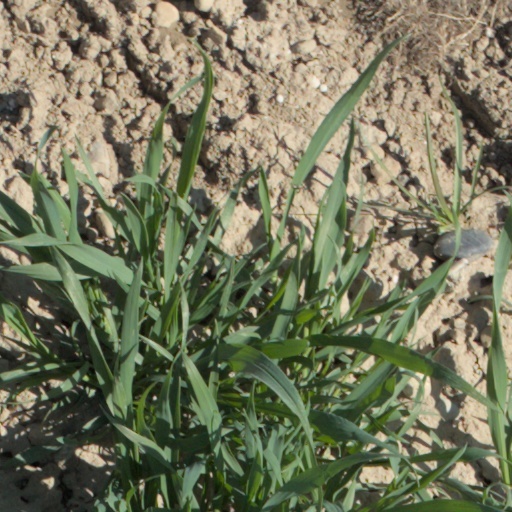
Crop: wheat